Germaine Schneider

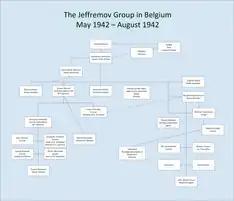
The organisational diagram of the second Jeffremov espionage group in Brussels. Schneider had direct involvement in the group

It is unknown who recruited Schneider into the Jeffremov network, but by September 1939, Schneider and her husband were working for Konstantin Jeffremov in Belgium as couriers. As well as working as an assistant to Léon Grossvogel, Schneider was the principal courier between the Belgium and French networks.